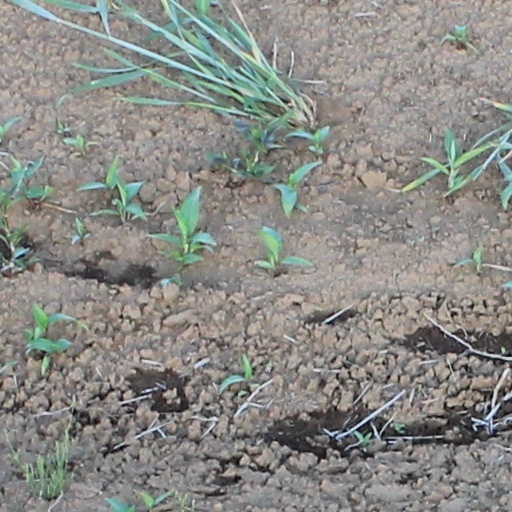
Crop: wheat